Bhimsen Thapa

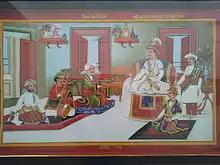
King Rana Bahadur and Bhimsen attending singer Mitra Karim Sen

By the time Bhimsen came to power, the territory of Nepal extended up to the border of Garhwal in the west. During the reign of Bahadur Shah, Nepal had concluded a treaty with Garhwal demanding that it pay NRs. 9,000 per year. Later Rana Bahadur Shah reduced it to NRs. 3,000. However, in 1804, Garhwal refused to pay the amount upon which Bhimsen sent an army under the command of "Bada Kaji" Amar Singh Thapa (not to be confused with his father), Bhakti Thapa and Hasti Dal Shah to attack Garhwal and in the Battle of Khurbura in May 1804, the huge 12000 Garhwali troops fled the war after their King Pradyumna Shah was shot dead by Kaji Ranajit Kunwar, thus extending the territory of Nepal up to the Sutlej river in the west. As the Nepalese army were preparing for the Kangra campaign in September 1805, military desertion increased; as a result, Bhimsen ordered his brother Nain Singh to arrest such military deserters.